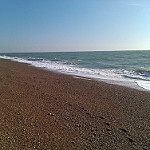
Label: sea